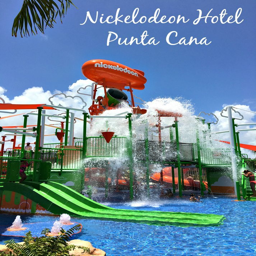
reasons kids and adults love a city .